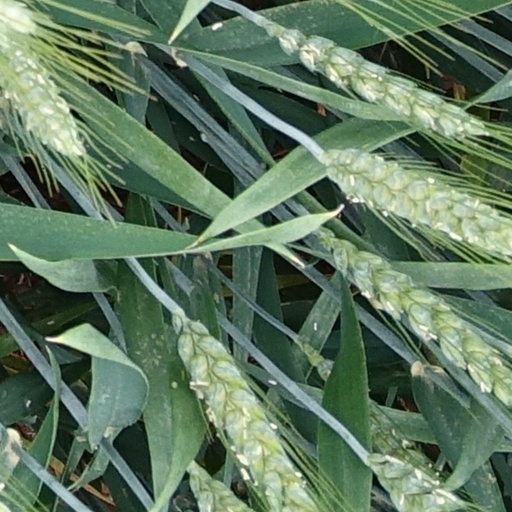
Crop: wheat